Tympanal organ

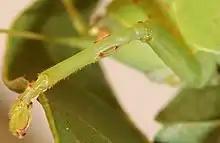
Tympanal organ on the tibia of the katydid "Zabalius aridus"

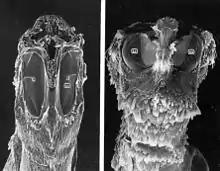
Tympanal organ of two species of moths, ventral view of abdomen (Tineidae and Pyralidae)

A tympanal organ (or tympanic organ) is a hearing organ in insects, consisting of a tympanal membrane (tympanum) stretched across a frame backed by an air sac and associated sensory neurons. Sounds vibrate the membrane, and the vibrations are sensed by a chordotonal organ. Hymenoptera (bees, wasps, ants, etc.) do not have a tympanal organ, but they do have a Johnston's organ.